Surrey Hills, Victoria

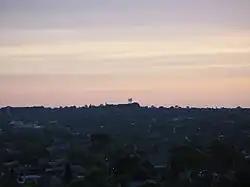
Surrey Hills viewed from Doncaster Hill, showing the communications tower on Canterbury Road

The major parks and gardens in Surrey Hills are Surrey Gardens and South Surrey Park. Surrey Hills is also adjacent to Wattle Park, which is just across Riversdale Road to the south, in Burwood.